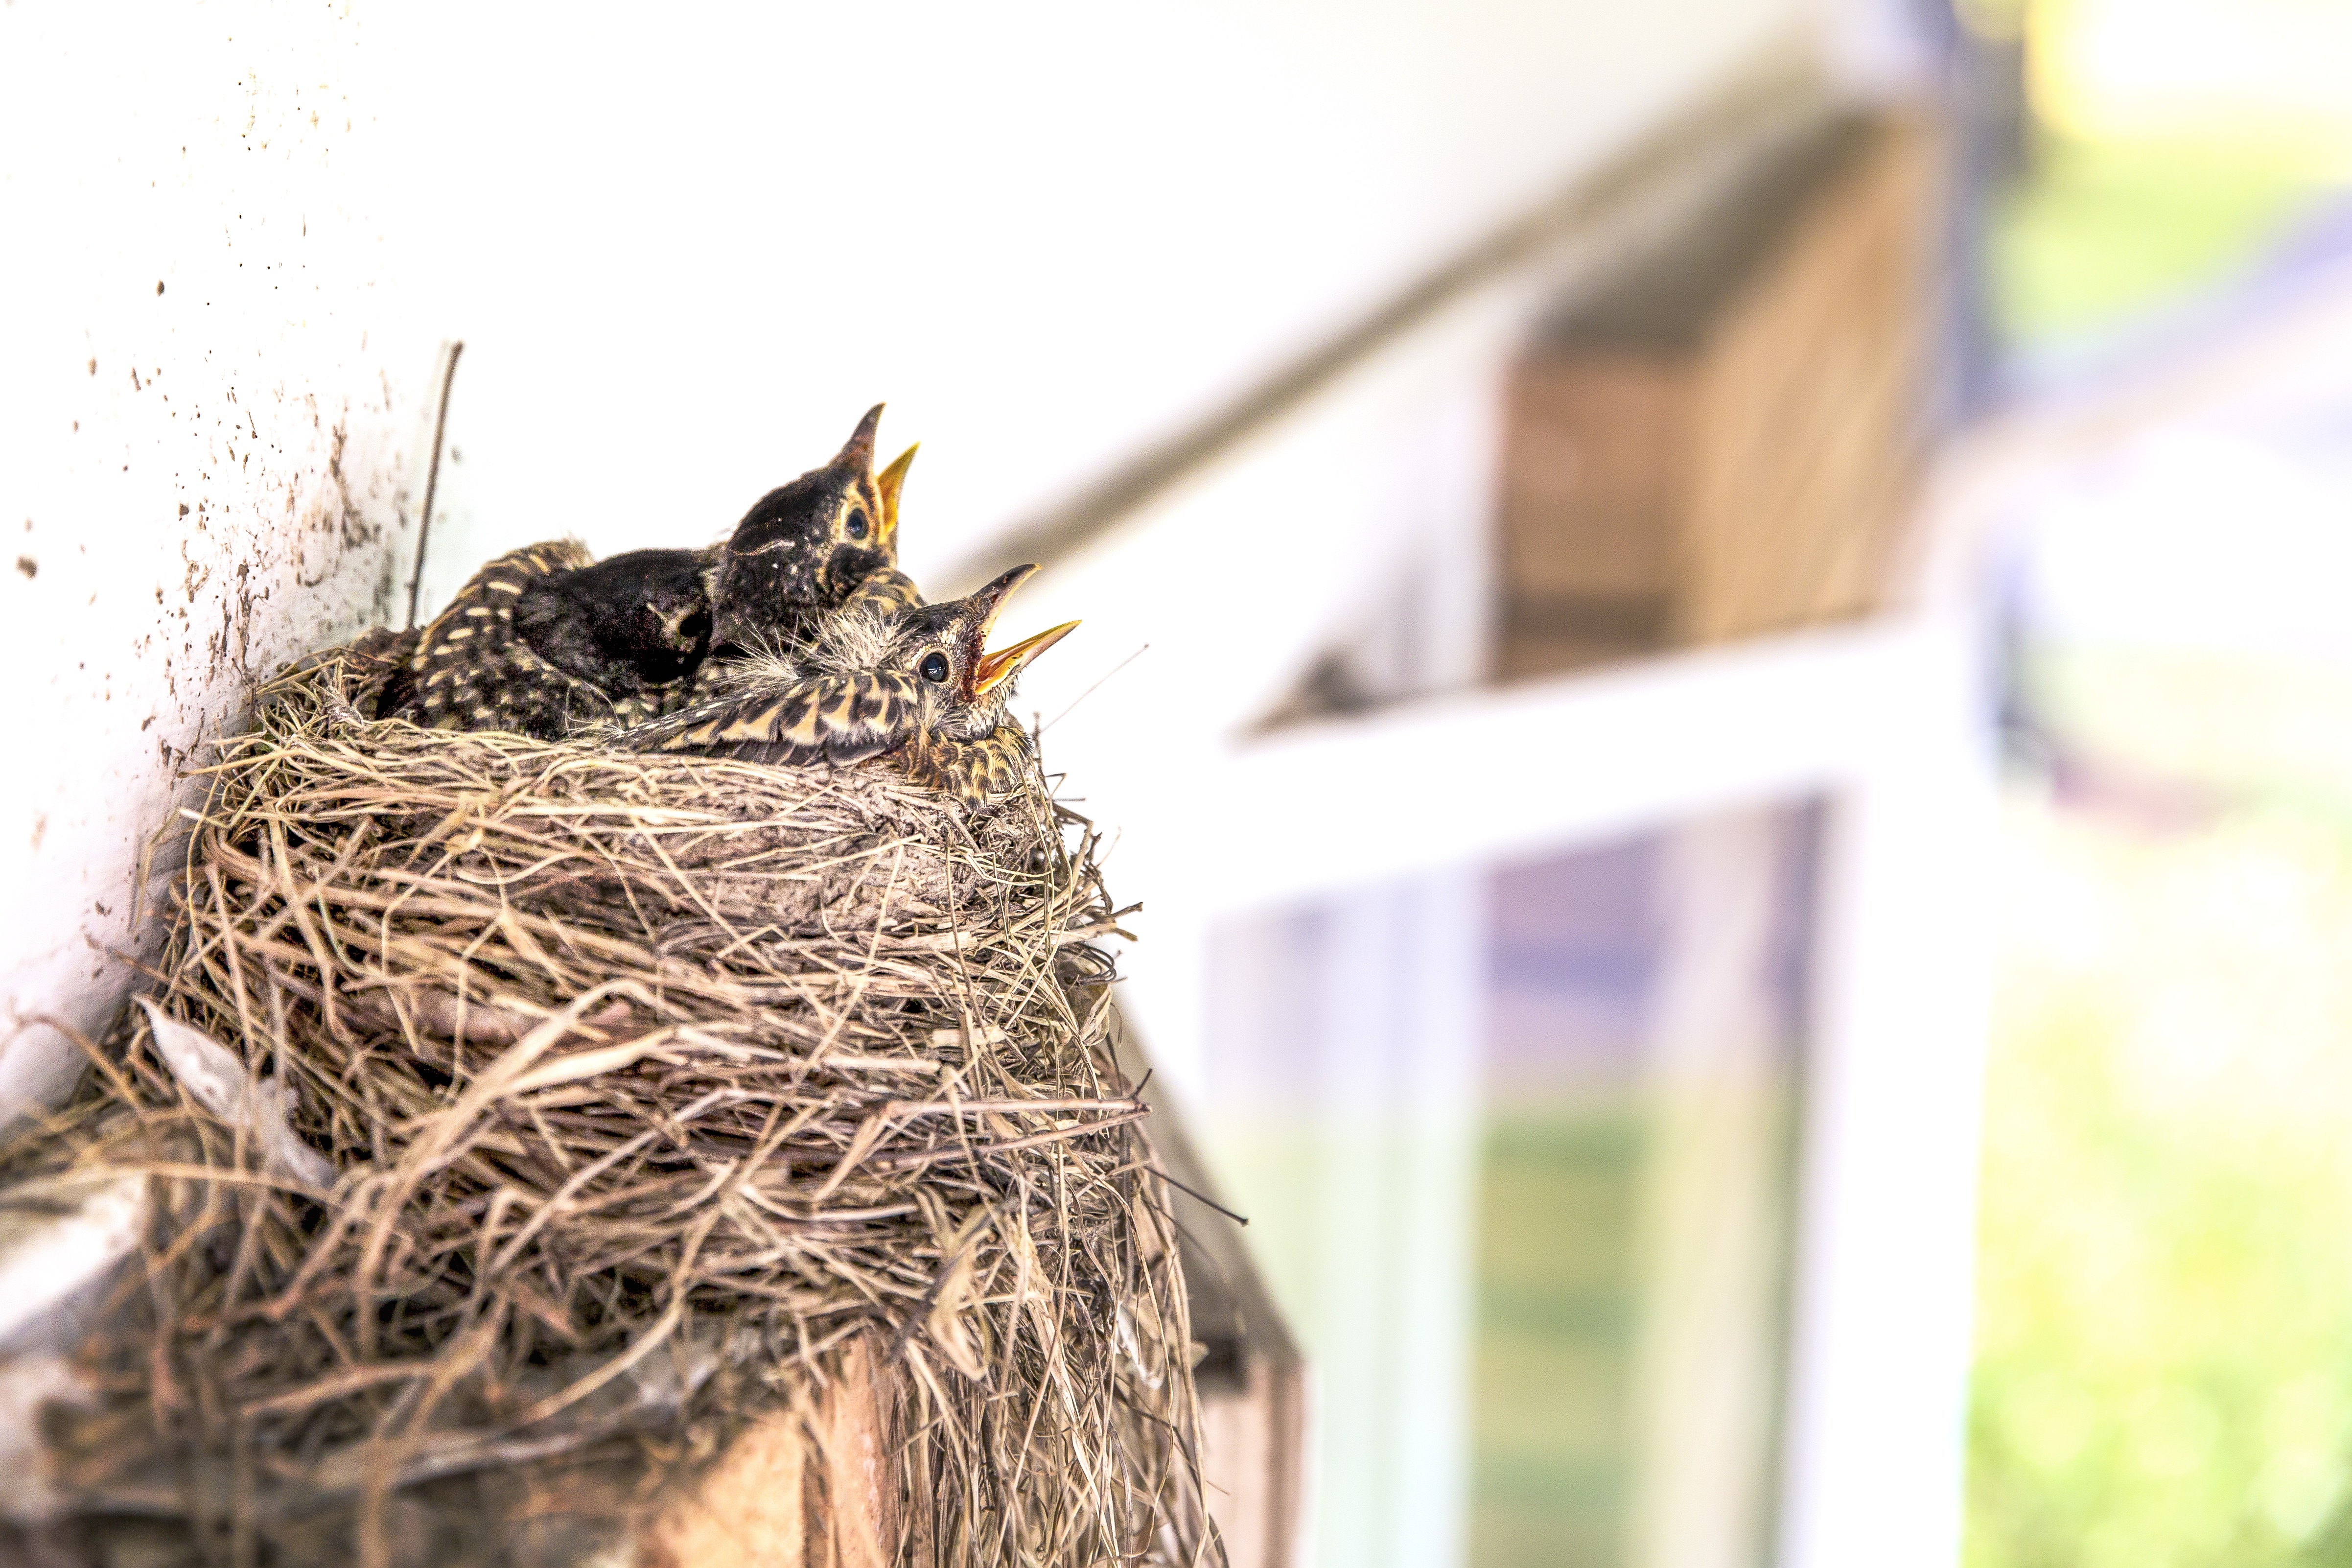
nature, branch, bird, birds, bird nest, nest, perching bird